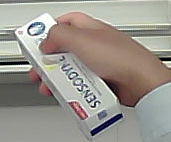
Product: sensodyne_toothpaste